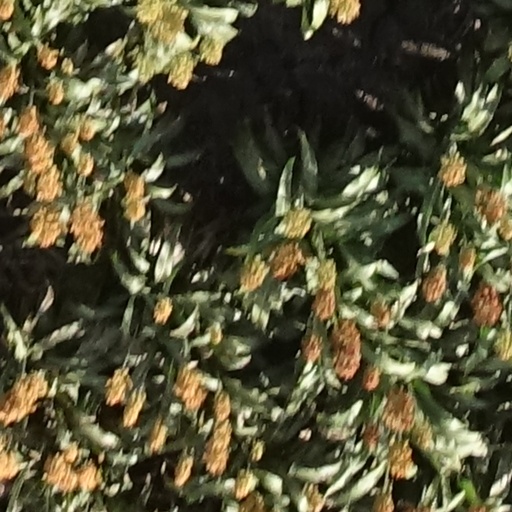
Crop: sorghum